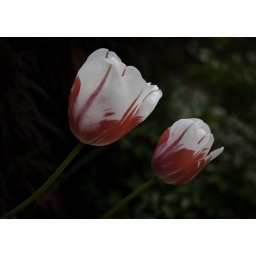
I spotted these red and white beautifes waltking down the street in Saugatuck, Michigan, which is on Lake Michigan.